General Purpose Frigate (Canada)

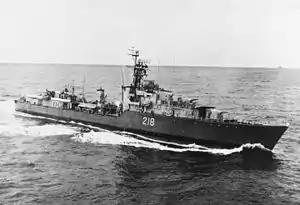
One of the Tribal-class destroyers intended to be replaced by the GPF (HMCS "Cayuga" pictured)

The Brock Report was released in 1961 and identified the need for a ship capable of replacing the s for the Royal Canadian Navy, especially their ability to provide naval gunfire support, along with being capable of carrying a helicopter. The need for further dedicated anti-submarine warfare (ASW) surface platforms was questioned due to the planned addition of submarines. A new design was needed to maintain Canada's surface capability. However, the ships would retain some ASW capability.